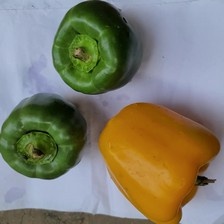
Label: capsicum